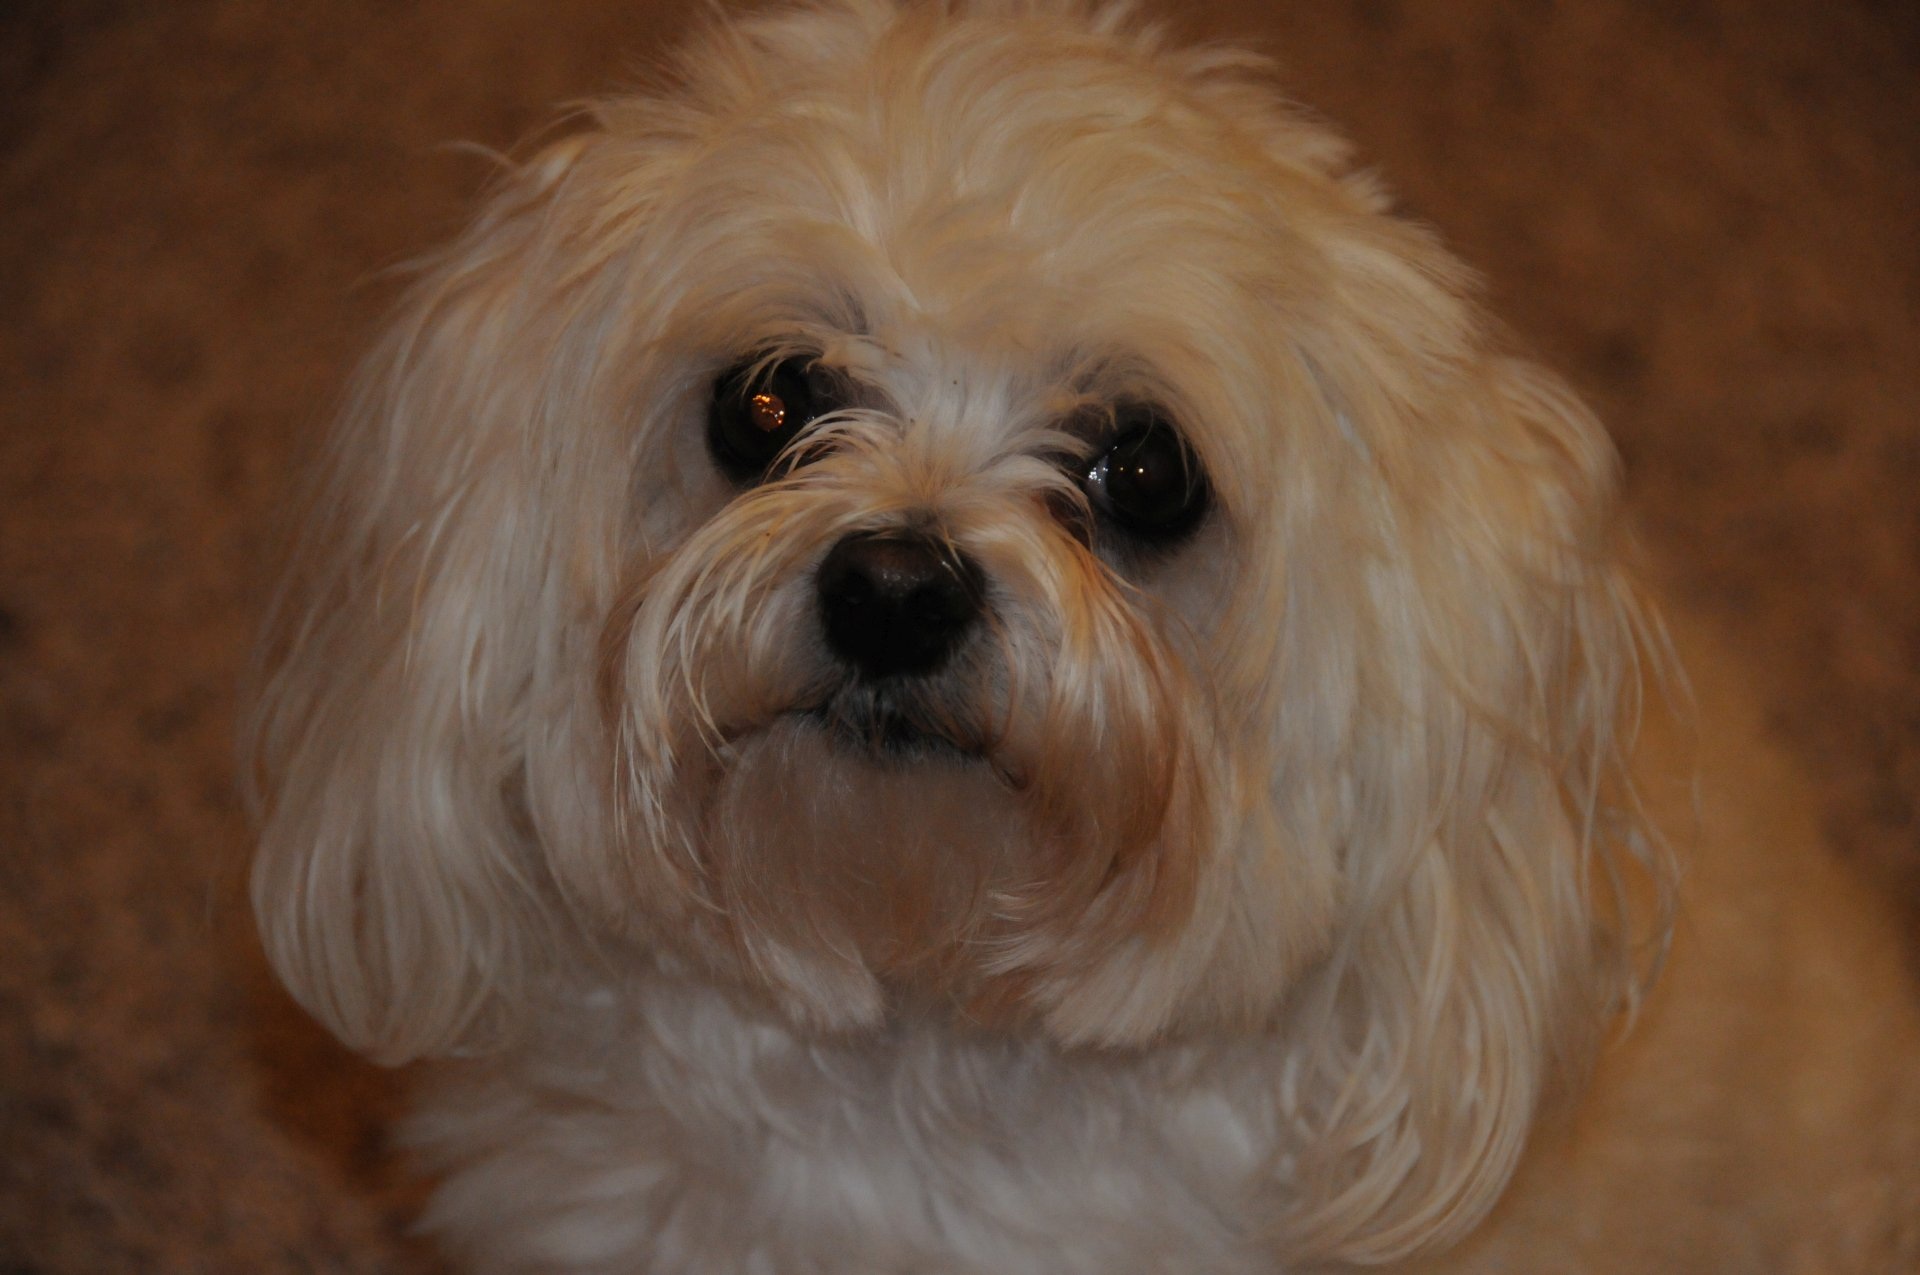
puppy, dog, pet, mammal, face, vertebrate, dog breed, lhasa apso, maltese, bichon, bolognese, maltese poodle, coton de tulear, havanese, dog like mammal, carnivoran, schnoodle, dog crossbreeds, morkie, cavachon, bolonka, poodle crossbreed, chinese imperial dog, lowchen